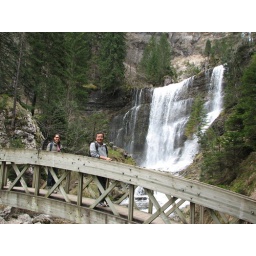
The bridge over the river in front of the great waterfall